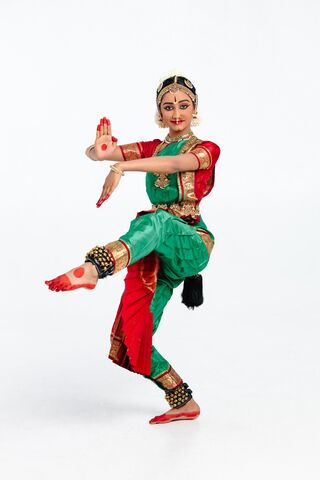
Dance form: bharatanatyam